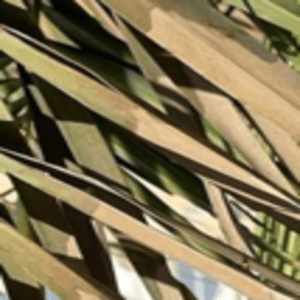
Label: Manganese Deficiency